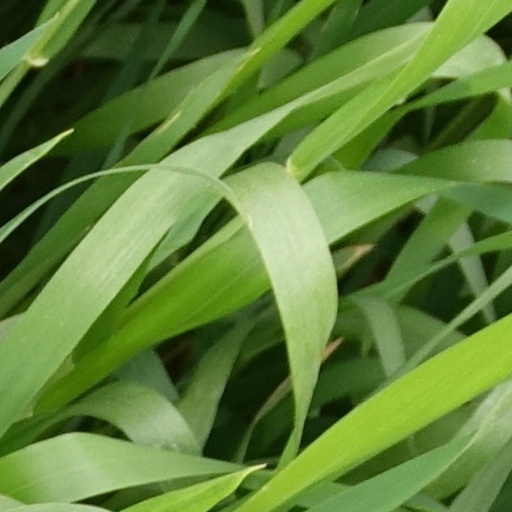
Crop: wheat